Tzav

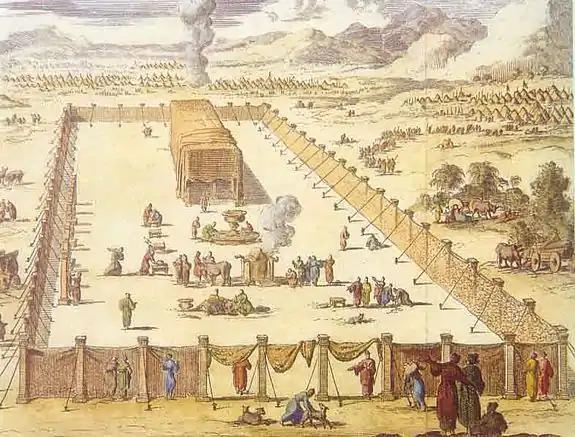
The Tabernacle

Gordon Wenham noted that the phrase "as the Lord commanded Moses" or a similar phrase "recurs with remarkable frequency" in Leviticus 8–10, appearing in Leviticus 8:4, 5, 9, 13, 17, 21, 29, 34, 36; 9:6, 7, 10, 21; 10:7, 13, and 15.